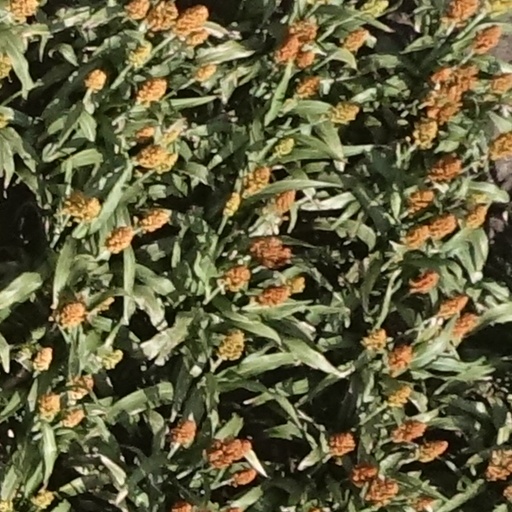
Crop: sorghum